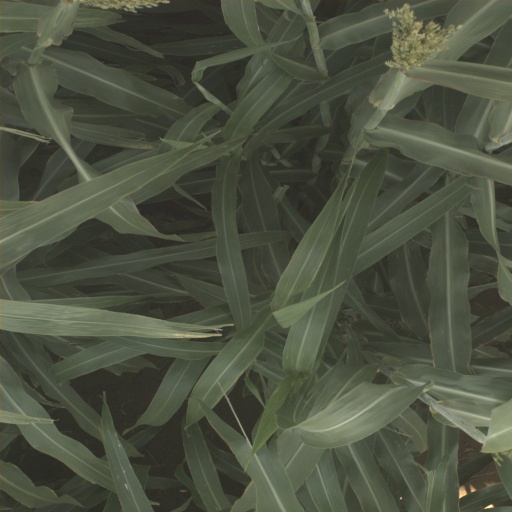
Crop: sorghum